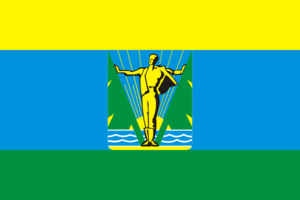
Komsomolsk-sur-l'Amour est une ville dans le krai de Khabarovsk, en Russie. Sa population s'élevait 254 934 habitants en 2014 et environ 400 000 pour l'agglomération.